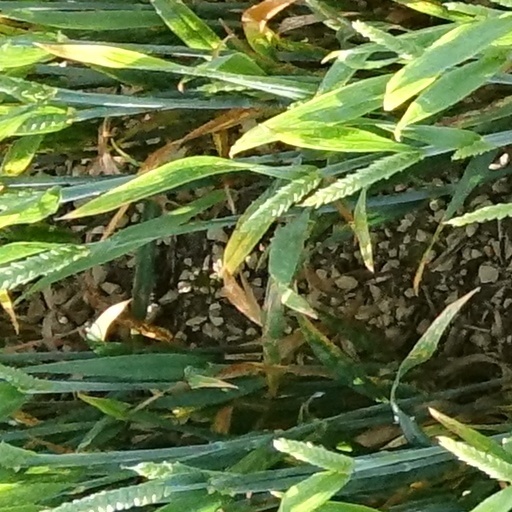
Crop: wheat